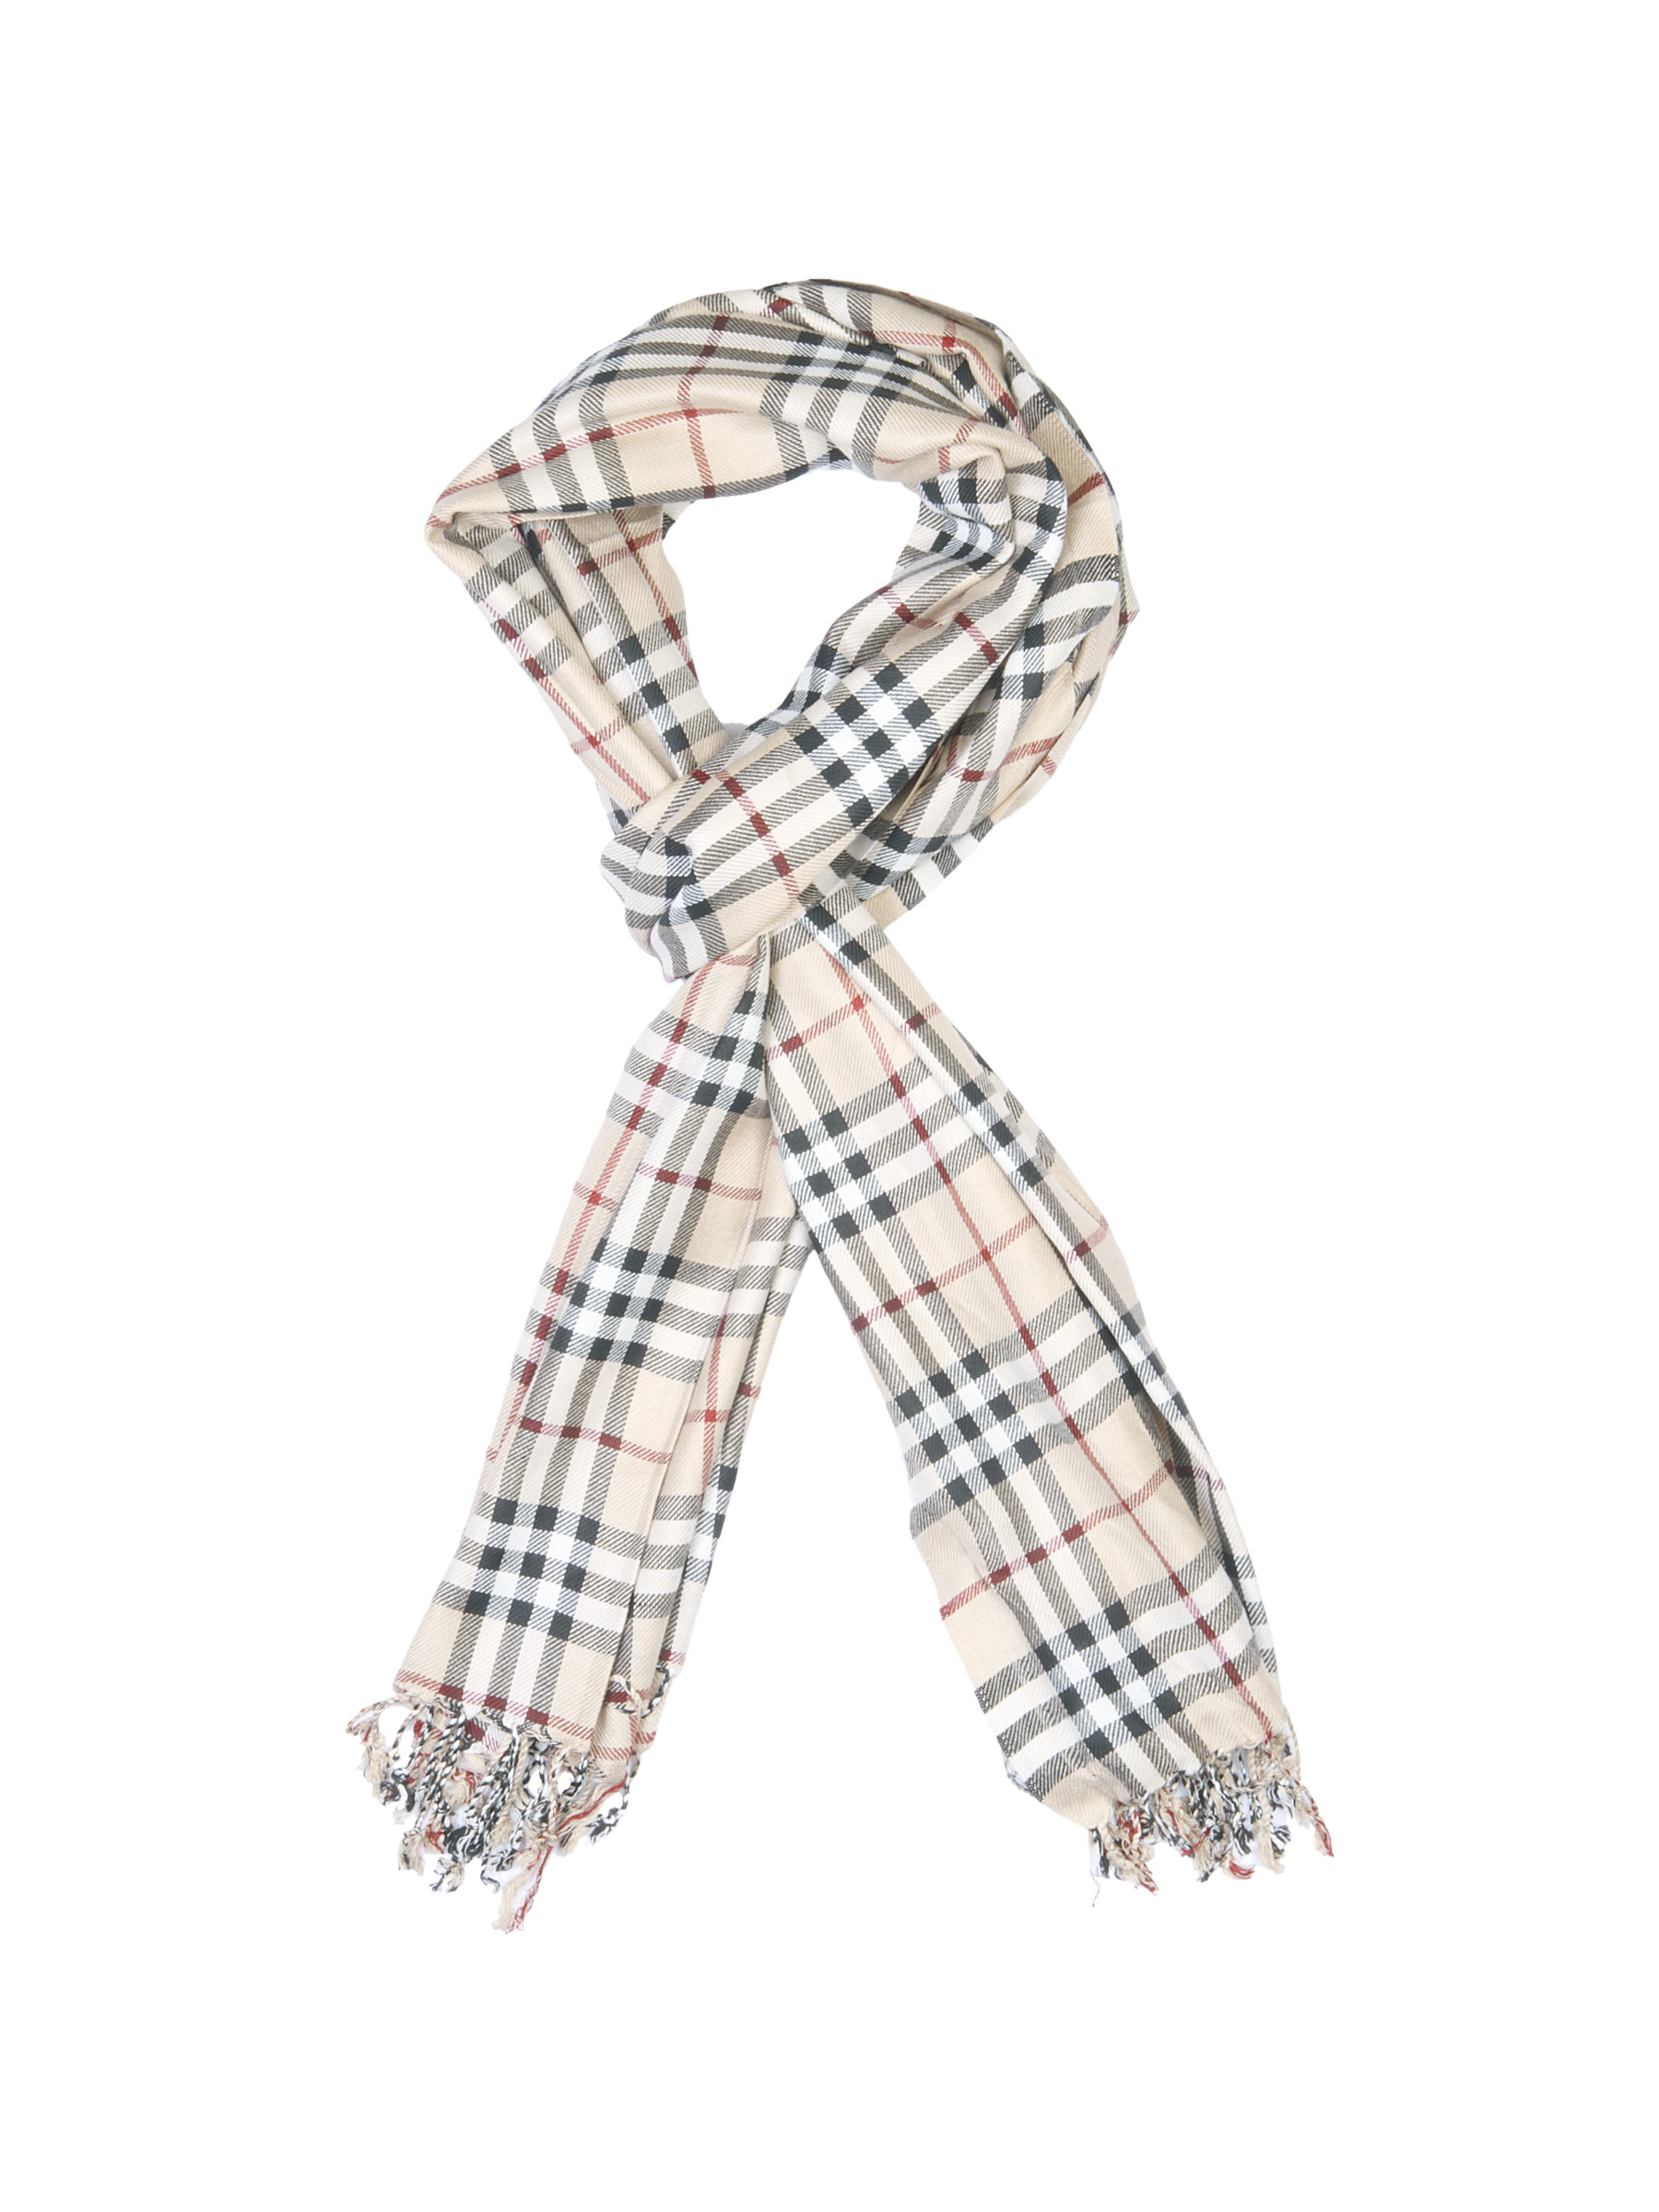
Lino Perros Men Beige Check Scarf
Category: Accessories / Scarves / Scarves
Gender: Men
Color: Beige
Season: Winter 2015
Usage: Casual